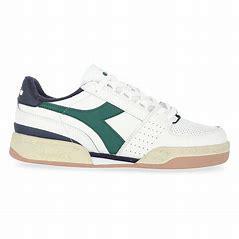
Brand: Diadora
Model: 100